Théâtre Robert-Houdin

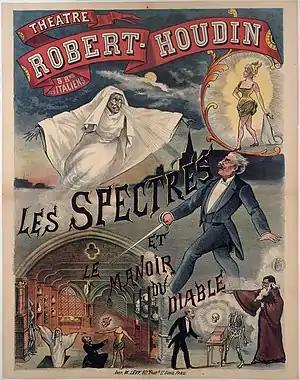
Undated poster for the Théâtre Robert-Houdin

The Théâtre Robert-Houdin, initially advertised as the Théâtre des Soirées Fantastiques de Robert-Houdin, was a Paris theatre dedicated primarily to the performance of stage illusions. Founded by the famous magician Jean-Eugène Robert-Houdin in 1845 at No. 164 Galerie Valois as part of the Palais-Royal, it moved in 1852 to a permanent home at No. 8, Boulevard des Italiens. The theatre's later directors, before its demolition in 1924, included Robert-Houdin's protégé Hamilton and the illusionist and film innovator Georges Méliès.